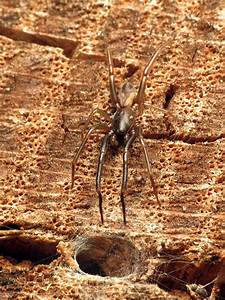
Label: ragno